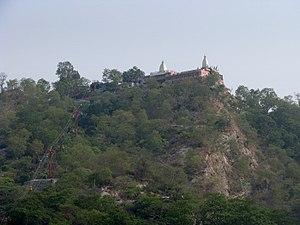
Haridwar appelée aussi Hardvar est une ville de l'Inde, capitale du district de Haridwar dans l'État de l'Uttarakhand. Toute proche de Rishikesh, c'est l'une des sept villes sacrées de l'hindouisme. Tous les douze ans y a lieu un festival religieux, la Kumbh Mela. La ville est un lieu très important de pèlerinage, car selon la tradition, le fidèle qui se baigne dans le Gange à Haridwar voit ses péchés effacés et échappe au cycle des renaissances dans le monde des formes.